Fort Payne Residential Historic District

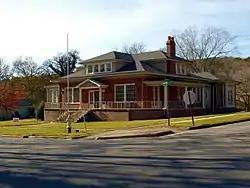
308 Alabama Avenue in November 2017

The Fort Payne Residential Historic District is a historic district in Fort Payne, Alabama, United States. The district represents both of Fort Payne's major periods of growth: the 1880s and 1890s, fueled by the area's mineral deposits; and the 1910s through the 1930s, bolstered by the development of the hosiery industry. The area was predominantly middle class, meaning only a few Queen Anne homes were built; most houses from the early period were built in more restrained Vernacular Victorian styles. Later construction is dominated by American Foursquares and Craftsman Bungalows. The district was listed on the National Register of Historic Places in 1988.